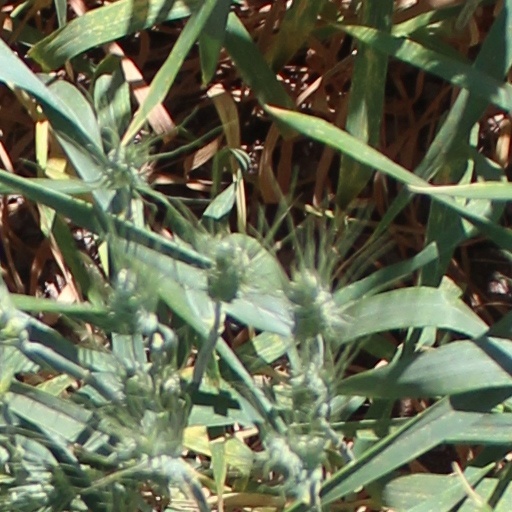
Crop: wheat